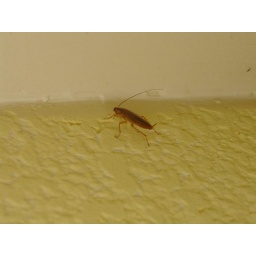
I came in late to find THESE on the bathroom wall in my hotel. Wyndham, you rock. 8(